1929 Cumaná earthquake

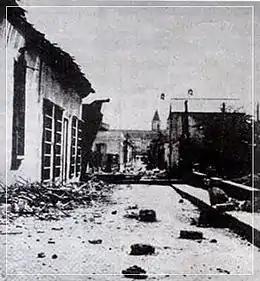

The 1929 Cumaná earthquake occurred on January 17 at 07:45:44 local time, affecting Venezuela. Measuring 6.7 on the moment magnitude scale at a depth of , the earthquake severely damaged the city of Cumaná in Sucre state. The earthquake had an epicenter located offshore in the Caribbean Sea, and had a maximum Modified Mercalli intensity scale rating of IX ("Violent"). It lasted 30 seconds, causing major damage and a tsunami. Although the total death toll is unknown, it may be as high as 1,600.